Rosewood massacre

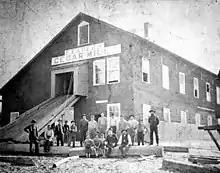
This pencil mill in Cedar Key was an integral part of local industry.

Rosewood was settled in 1847, east of Cedar Key, near the Gulf of Mexico. Most of the local economy drew on the timber industry; the name Rosewood refers to the reddish color of cut cedar wood. Two pencil mills were founded nearby in Cedar Key; local residents also worked in several turpentine mills and a sawmill away in Sumner, in addition to farming of citrus and cotton. The hamlet grew enough to warrant the construction of a post office and train depot on the Florida Railroad in 1870, but it was never incorporated as a town.